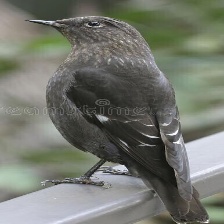
Species: GRANDALA
Scientific name: GRANDALA COELICOLOR